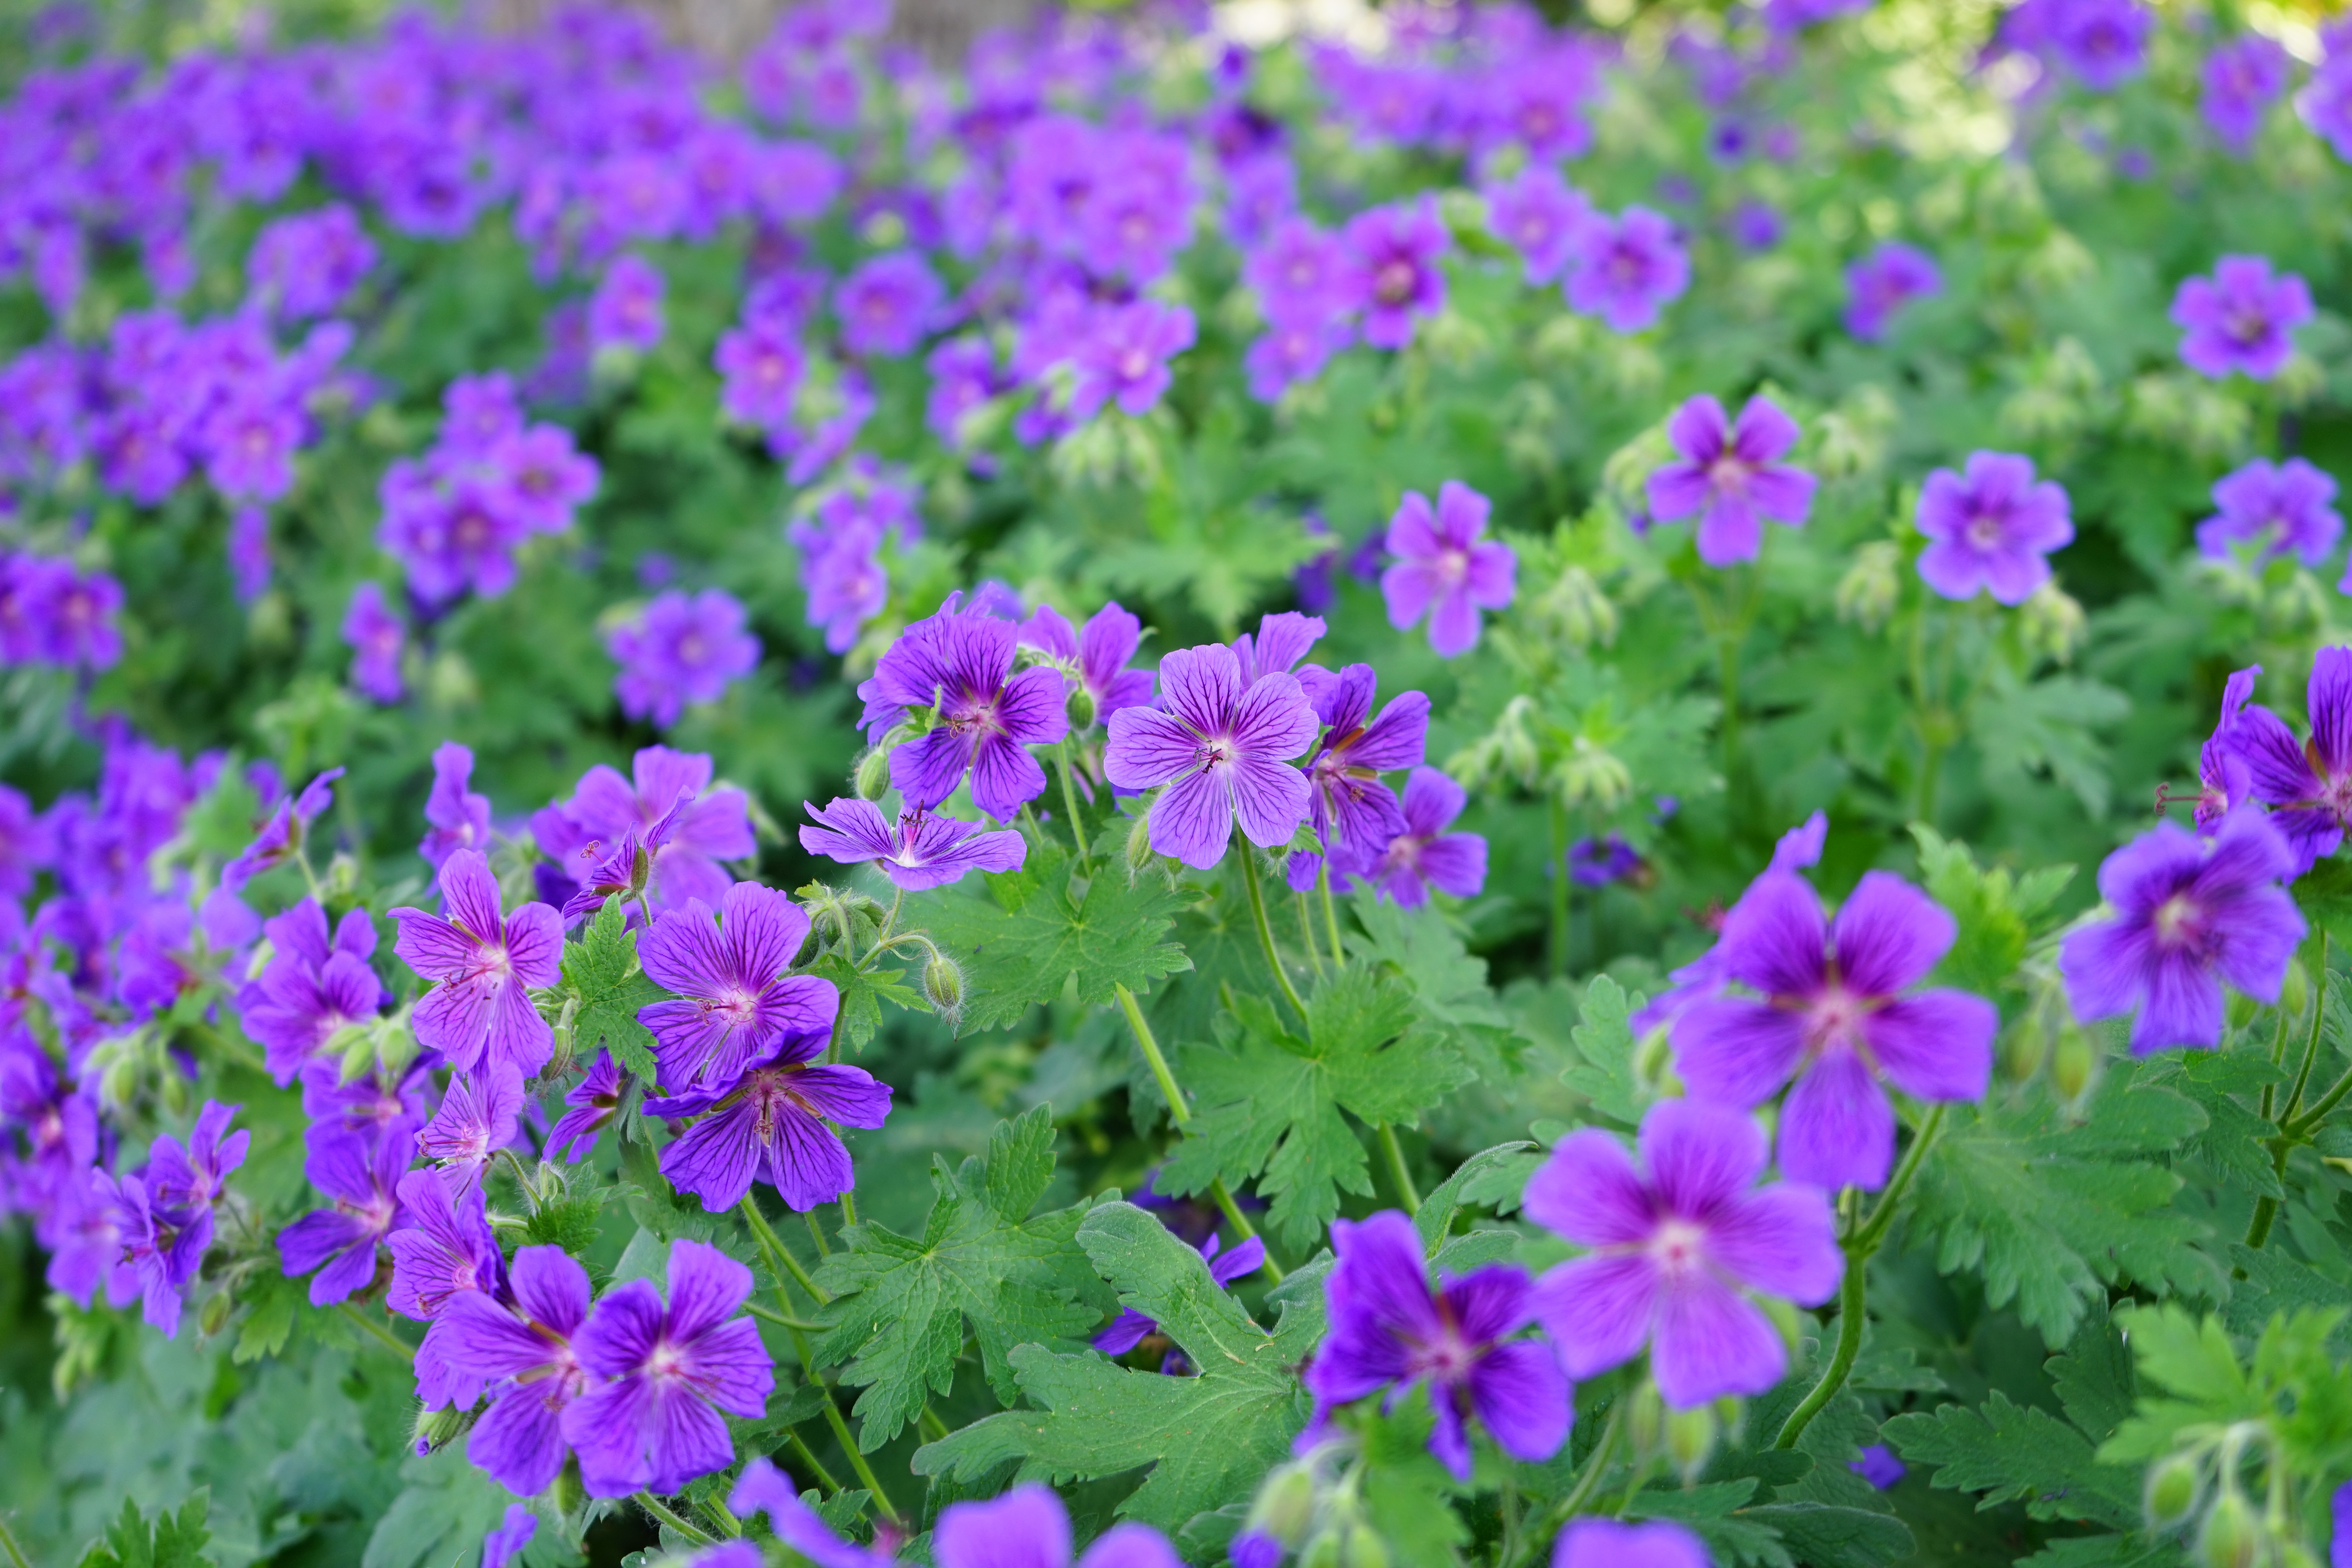
blossom, plant, field, meadow, flower, bloom, flora, wild flower, wildflower, flowers, geranium, violet, cranesbill, ornamental plant, bl tenmeer, flowering plant, blue violet, geranium greenhouse, aubretia, annual plant, land plant, geraniales, dame's rocket, grand geranium